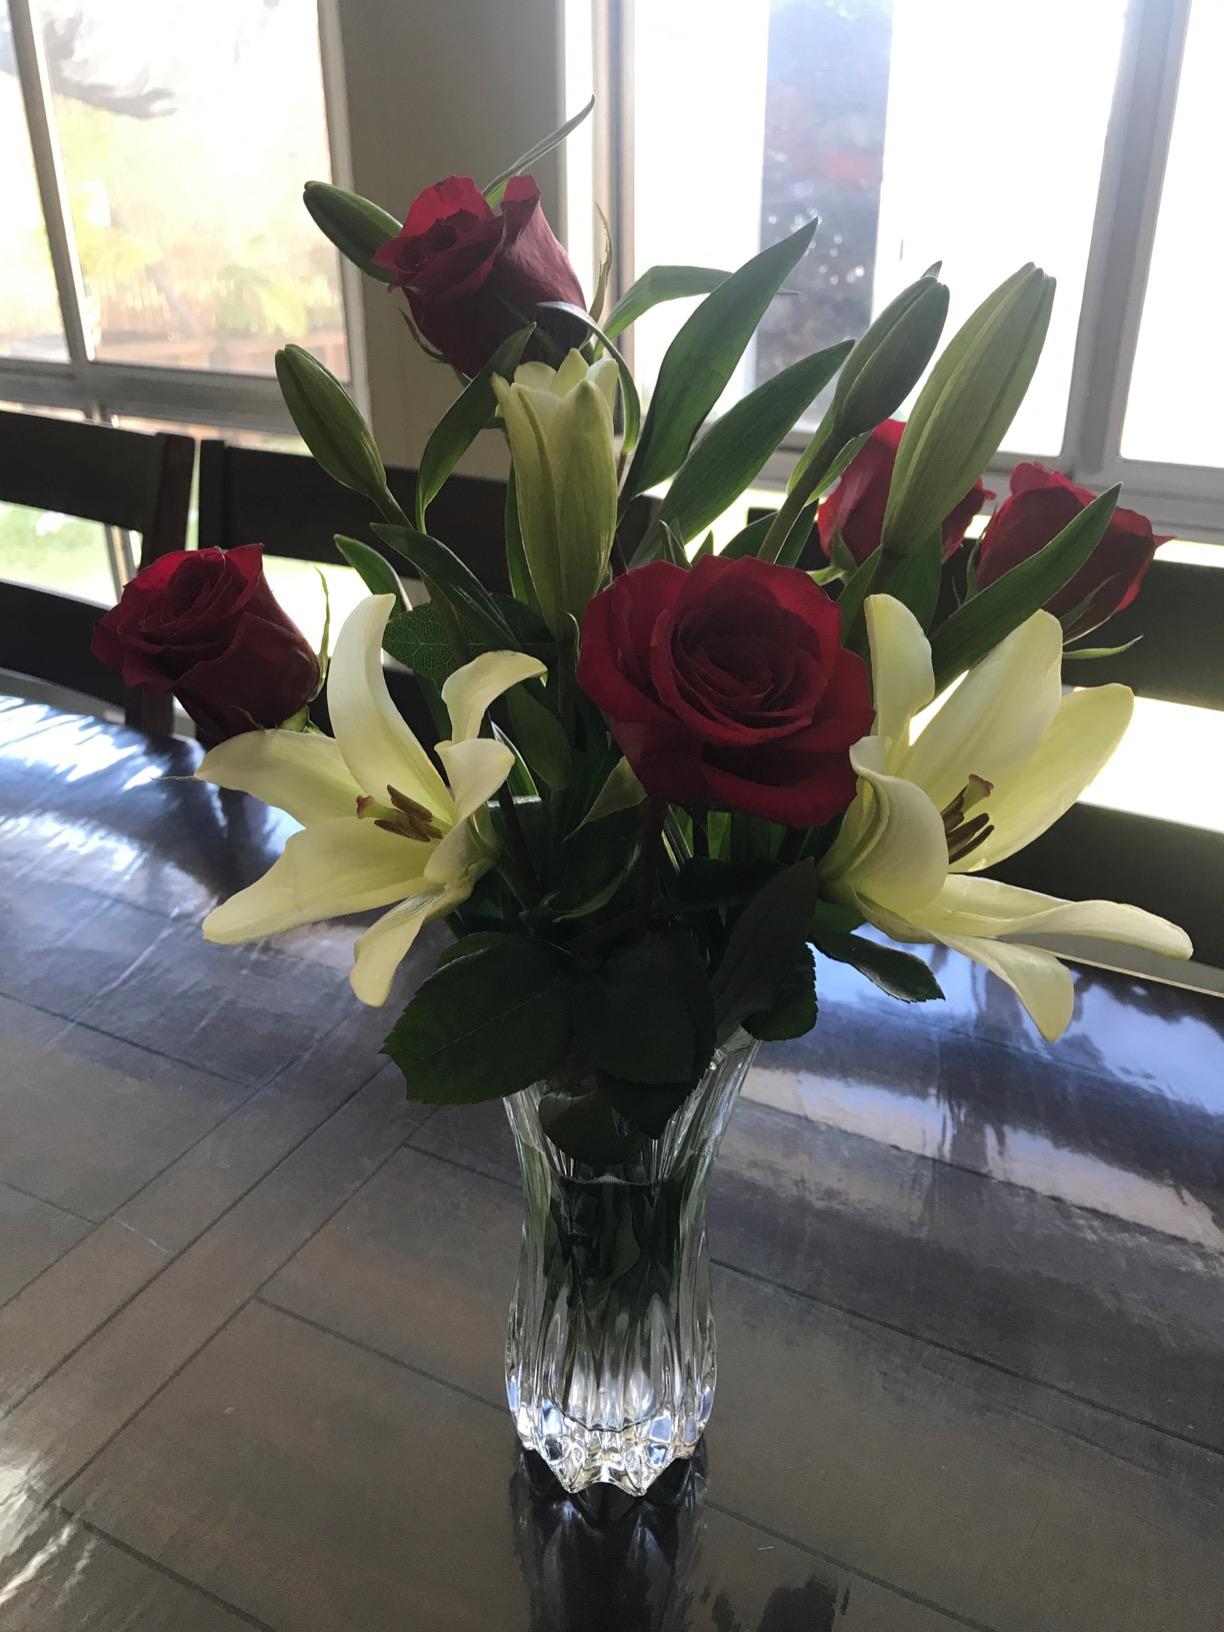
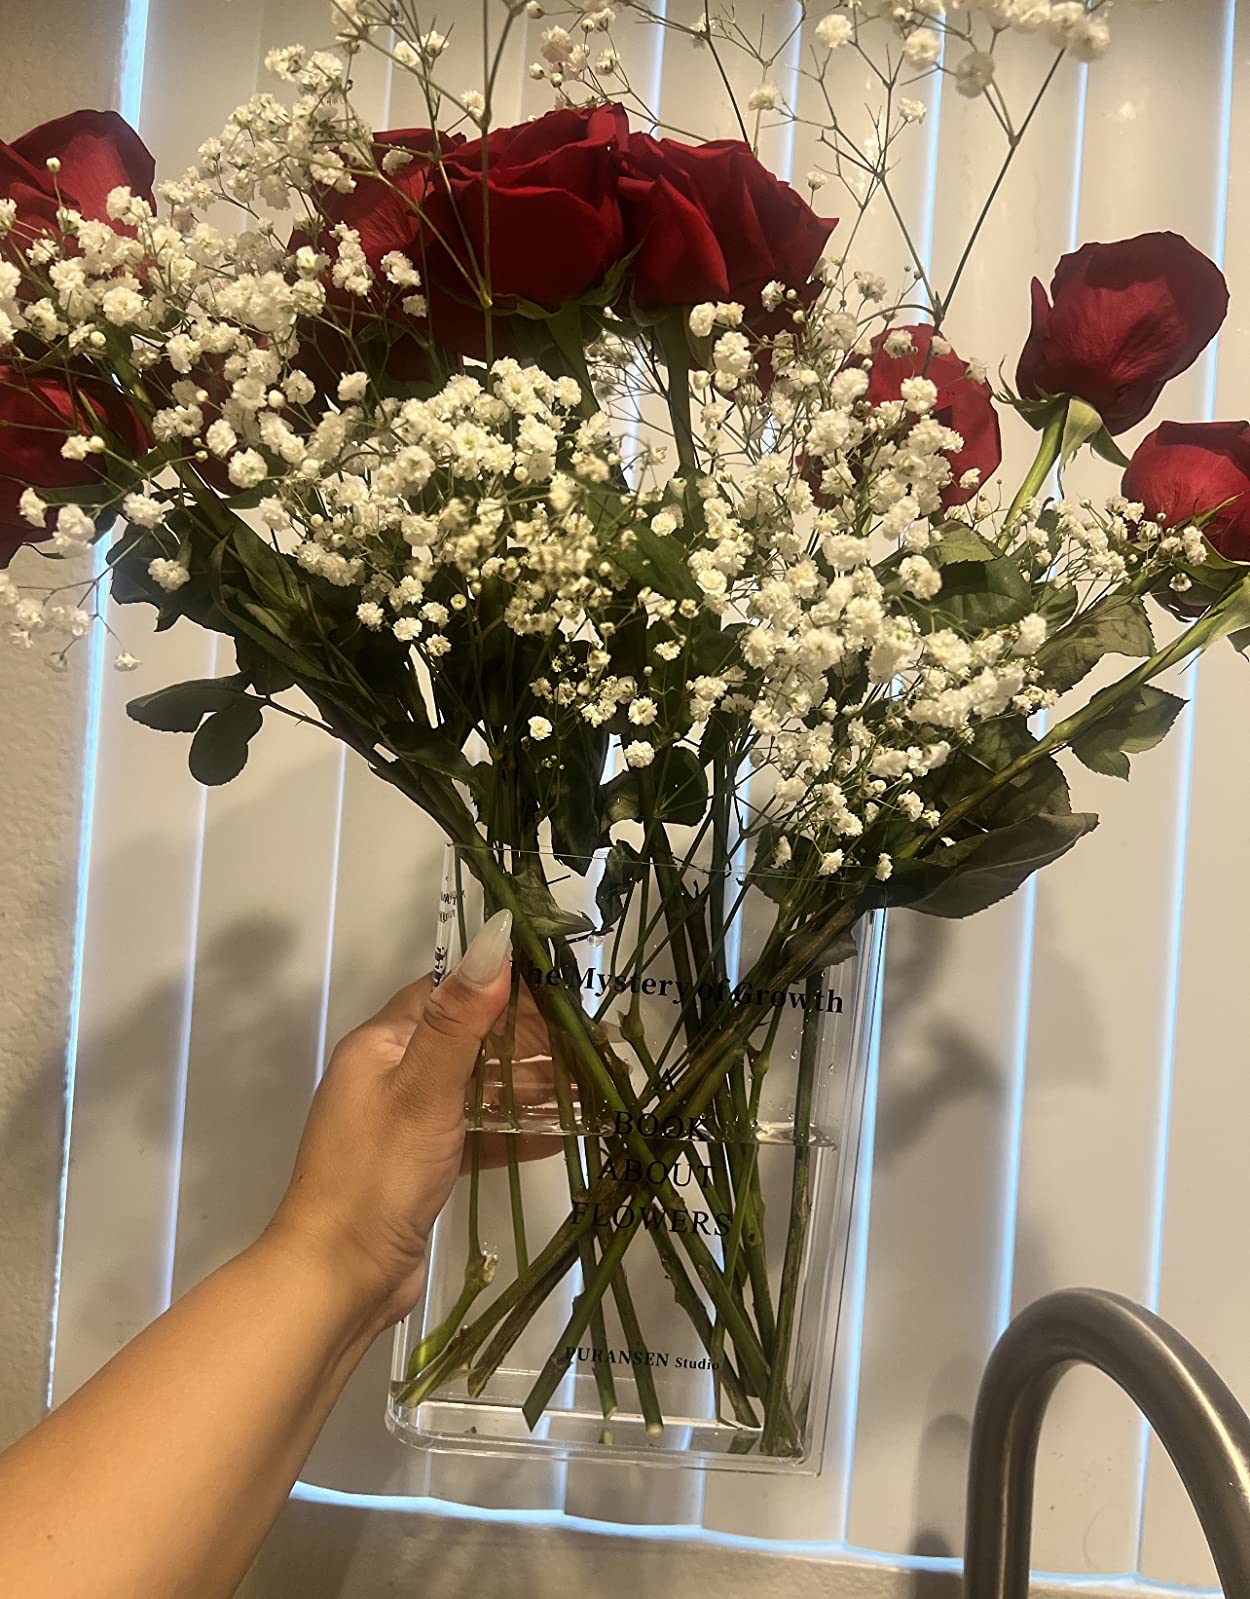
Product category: vase
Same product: no